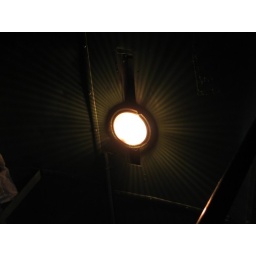
Thats a lamp in the ST bus :)